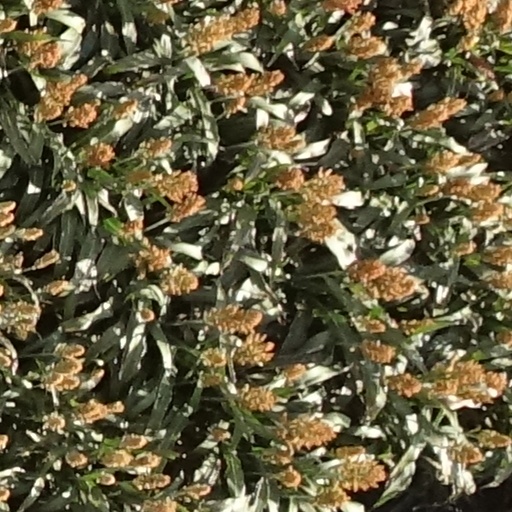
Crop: sorghum